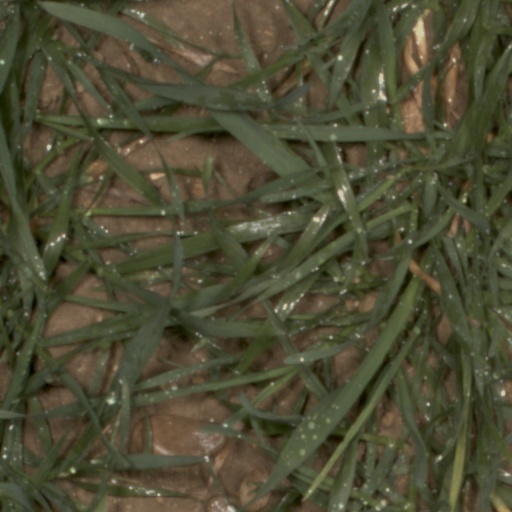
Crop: wheat